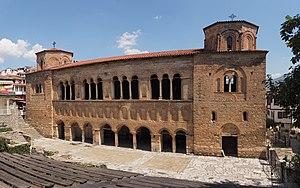
L'architecture byzantine est le style architectural qui s’est développé dans l’Empire byzantin et les pays marqués de son empreinte comme la Bulgarie, la Serbie, la Russie, l’Arménie et la Géorgie après que Constantin a transféré la capitale de l’empire de Rome vers Constantinople en 330.
La Cathédrale Sainte-Sophie d'Ohrid est la cathédrale de l'Archevêché d'Ohrid et le siège de l'Église orthodoxe macédonienne. Elle se trouve à Ohrid, petite ville du sud-ouest de la Macédoine du Nord.